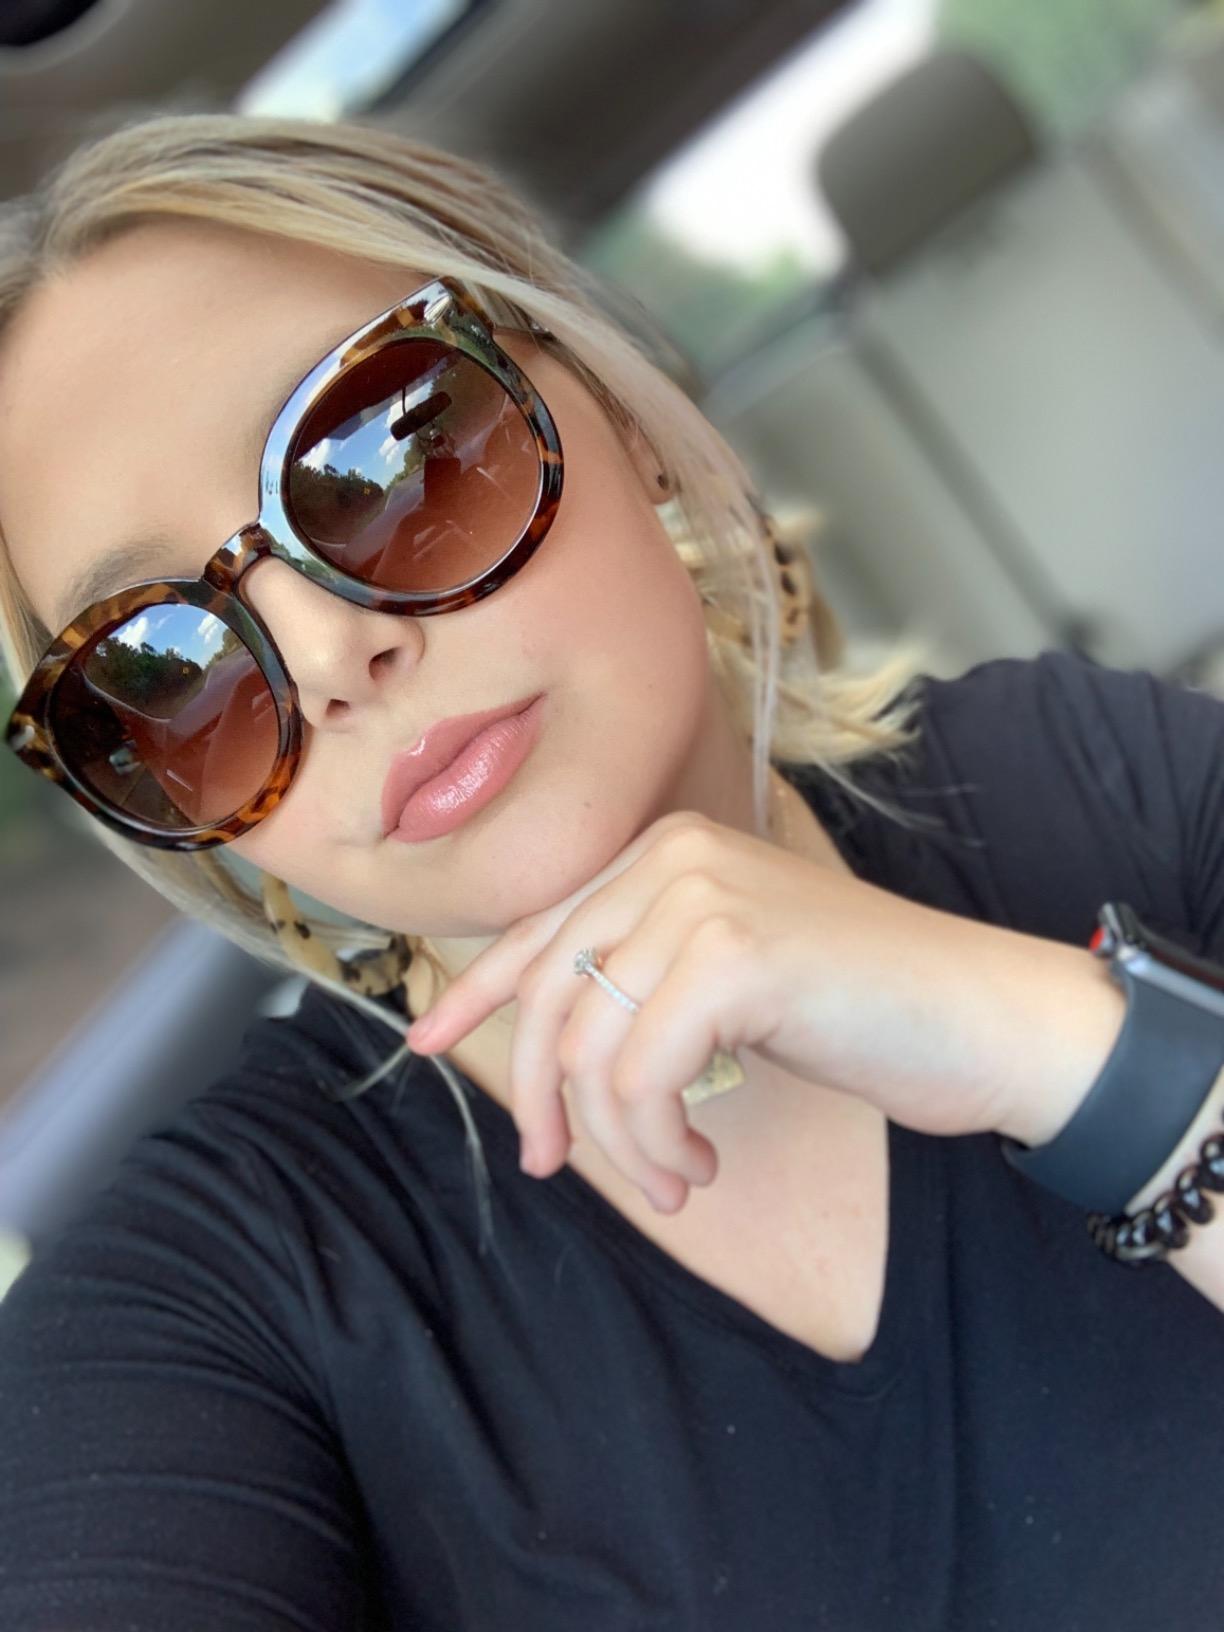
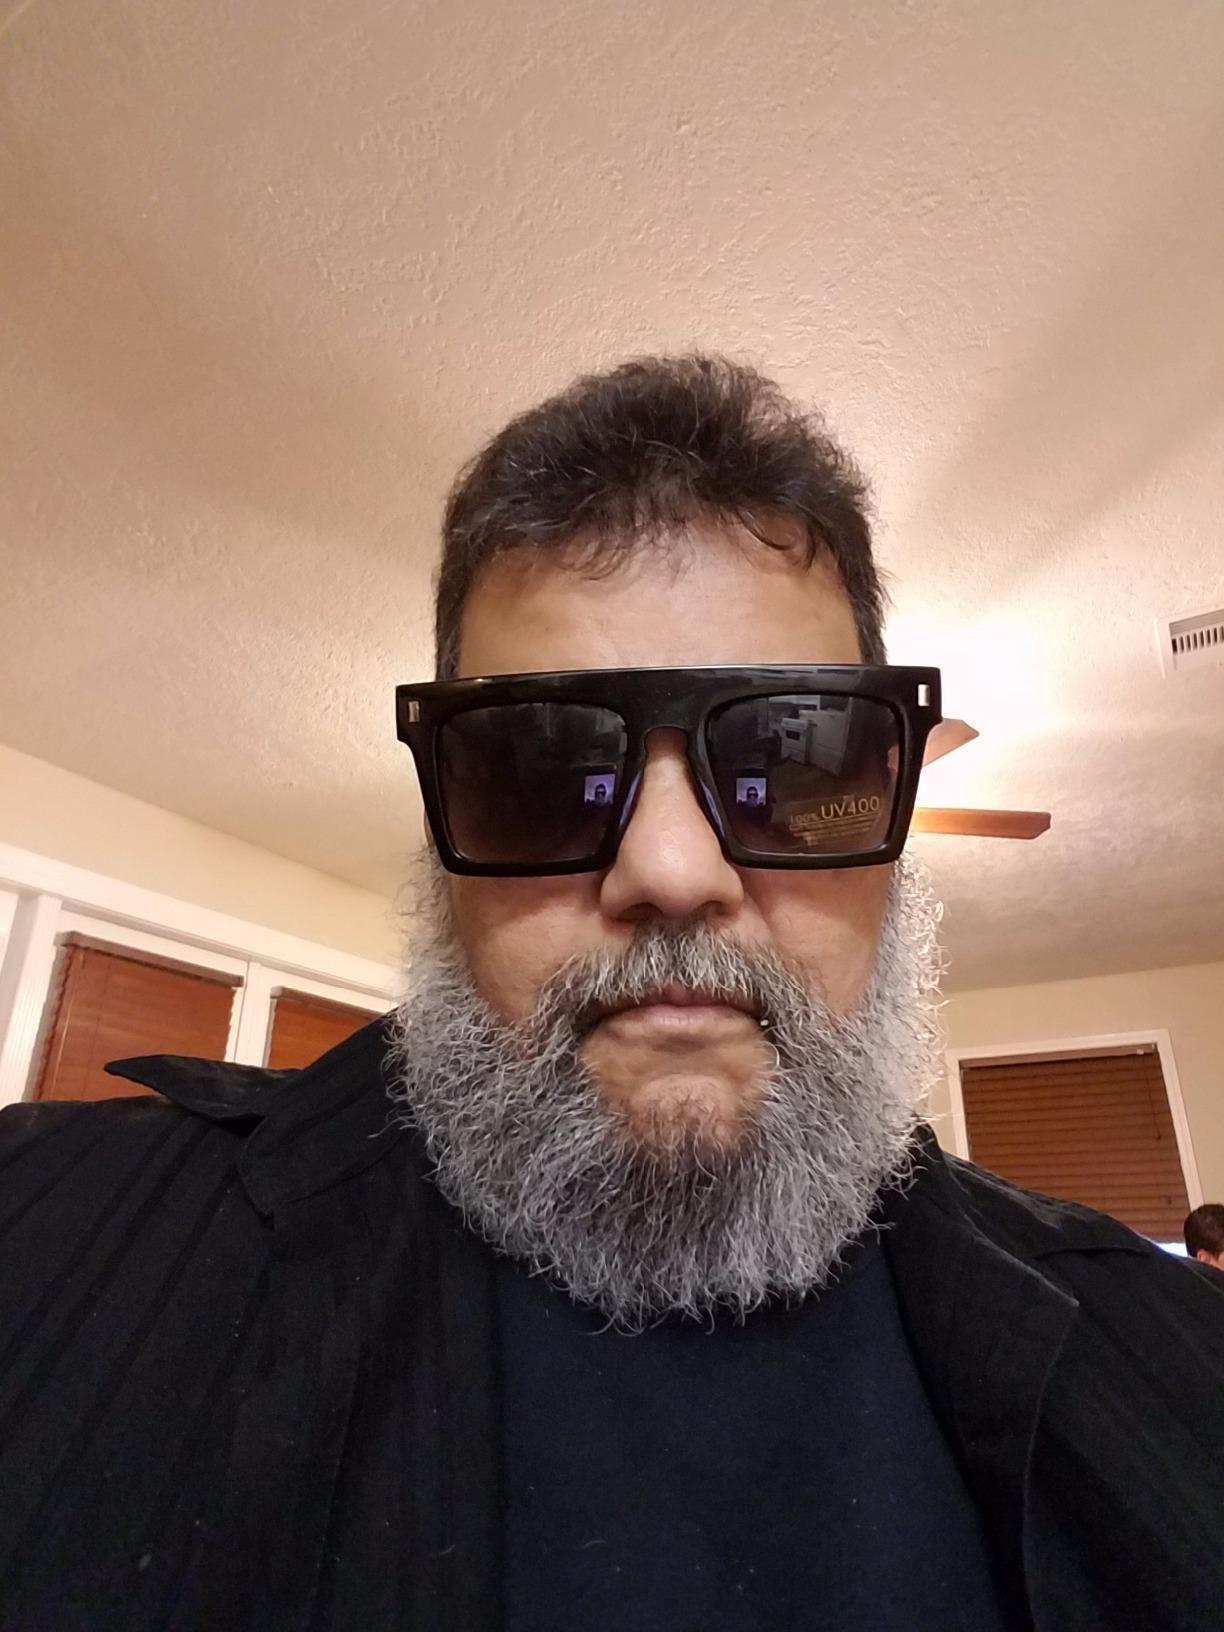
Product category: accessories_sunglasses
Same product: no